French Empire mantel clock

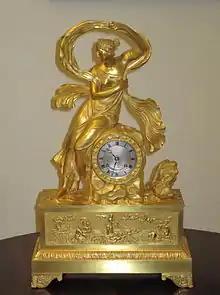
An 1822 clock depicting the nereid Galatea, Catherine Palace. The respective allegoric composition in relief of the frieze, represents the "Triumph of Galatea", based on the homonymous fresco by Rafael Sanzio.

Likewise, another of the sculptor's source of inspiration for the composition of a certain design were both classical sculptures and celebrated paintings. Examples of the first one include the Sleeping Ariadne and Psyche Revived by Cupid's Kiss by Antonio Canova or Psyche crowning Amor after a model by Claude Michallon. In painting can be quoted the Oath of the Horatii by Jacques-Louis David, Héro et Léandre by Pierre-Claude-François Delorme, etc.